Gianna Gancia

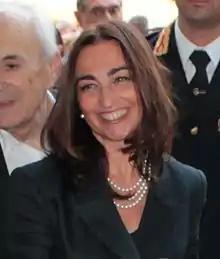

Gianna Gancia (born 31 December 1972, in Bra) is an Italian politician.